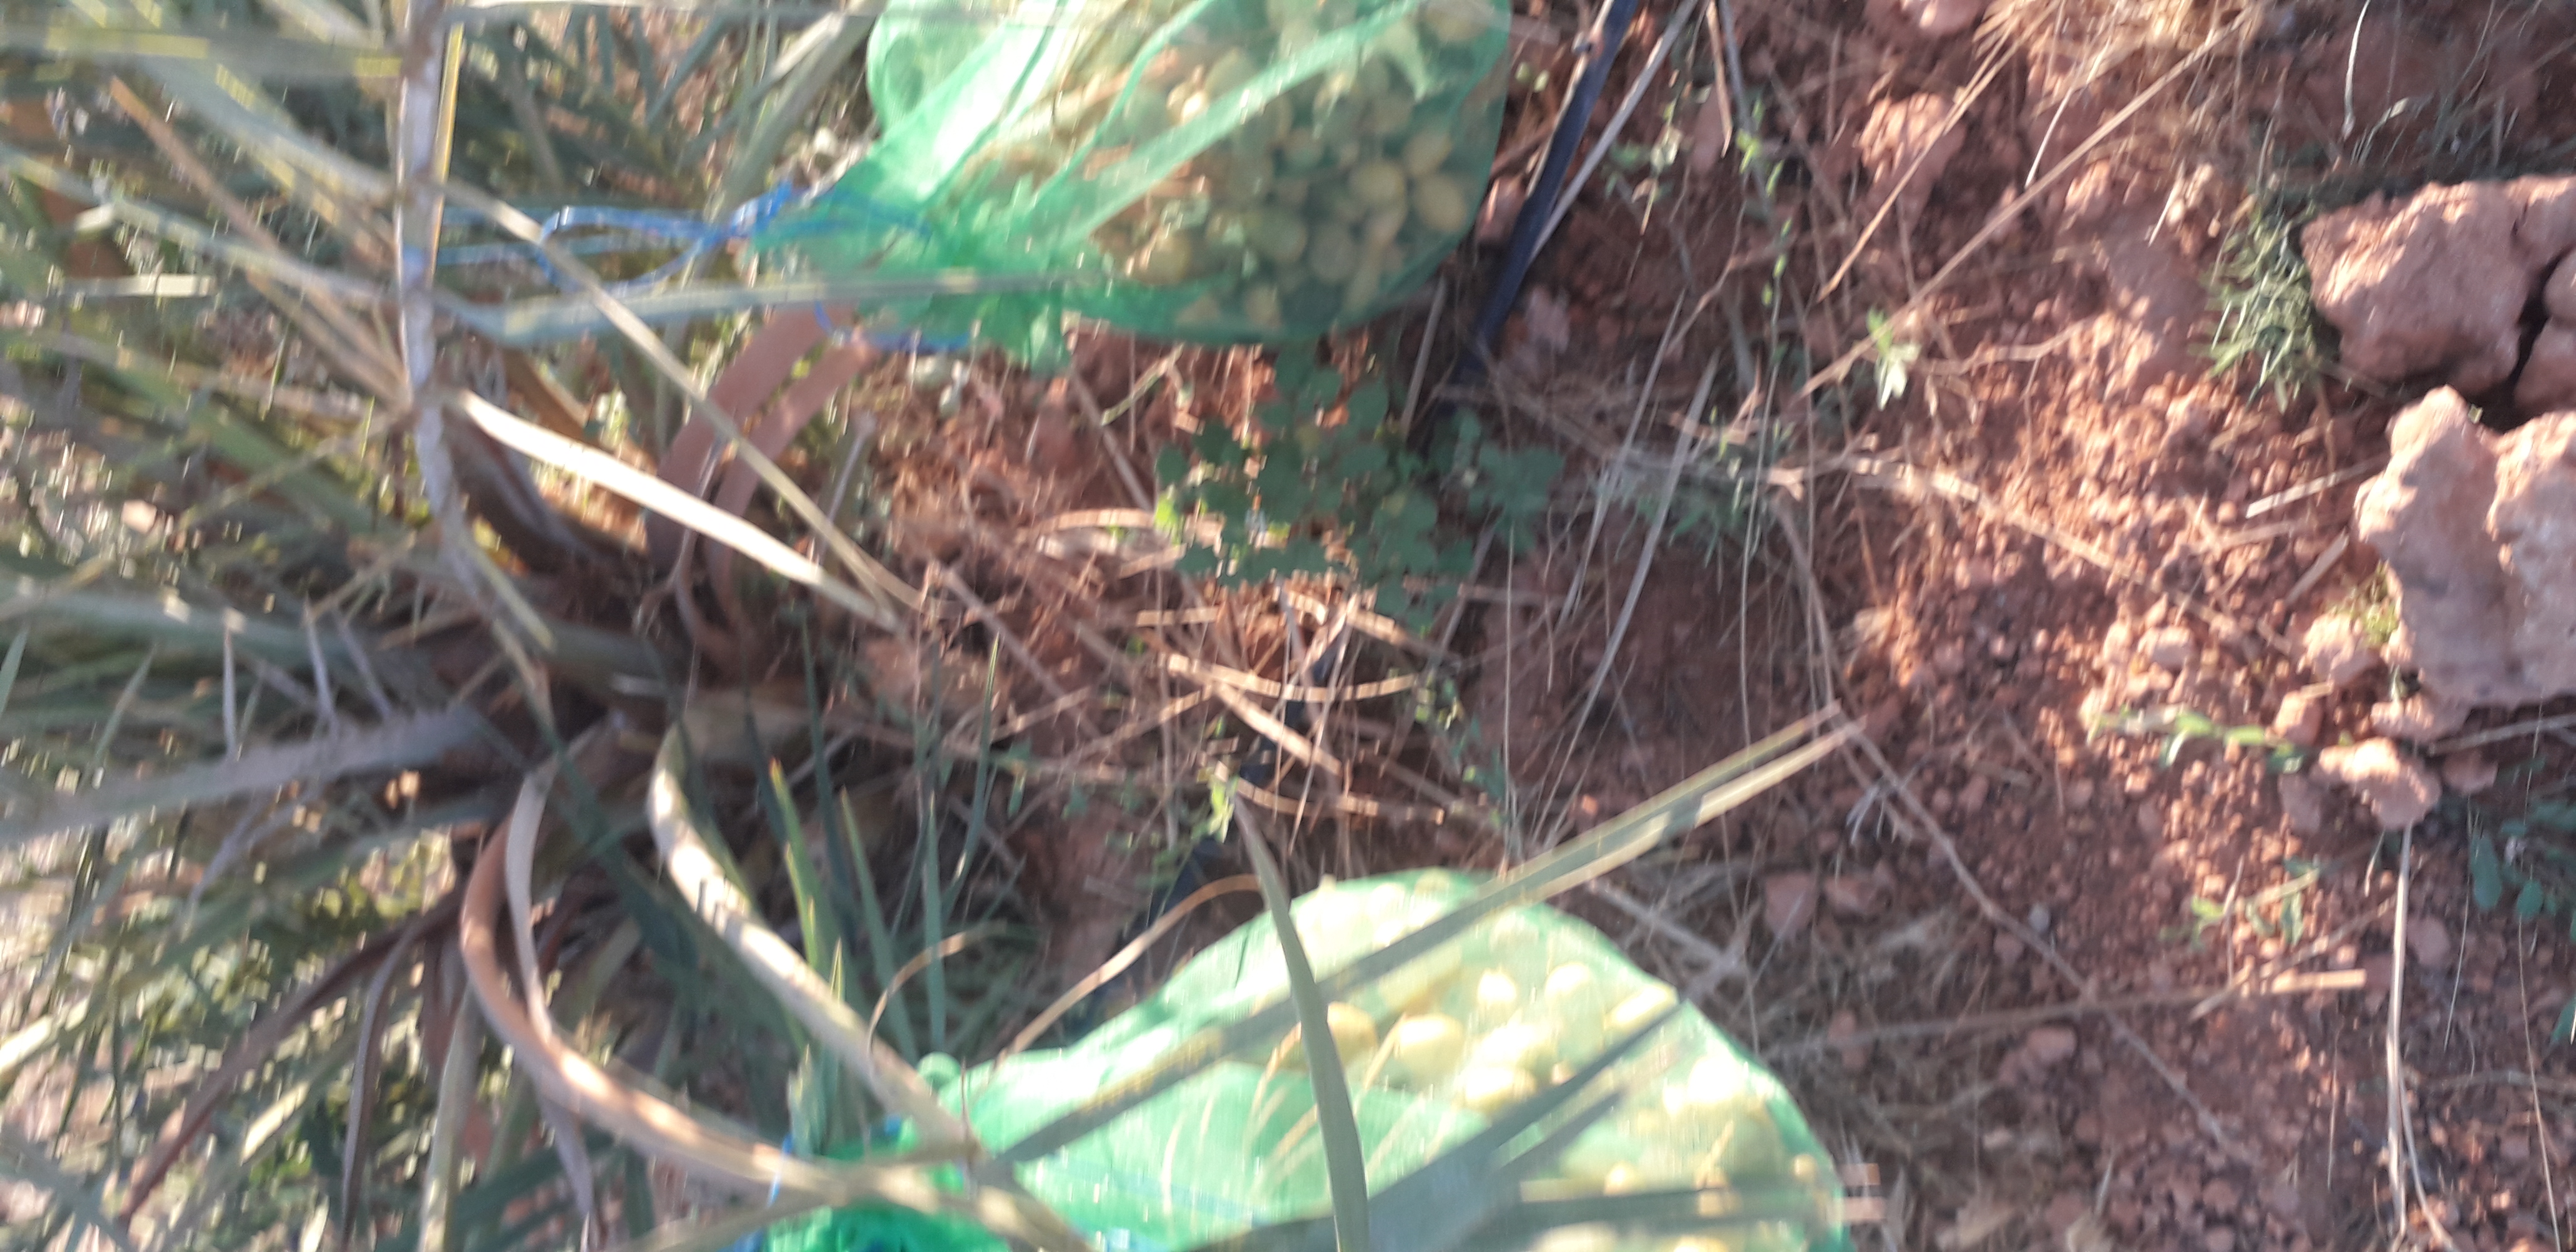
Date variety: Boufagous